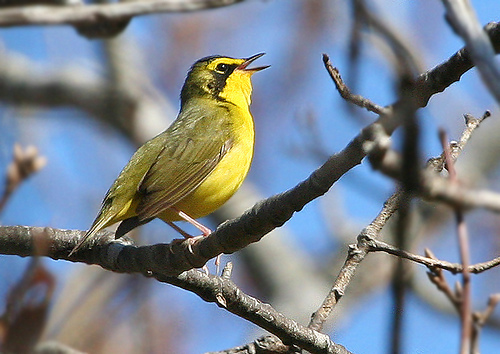
this colorful little yellow bird has a black crown, eye patch, and eyes. it also has a yellow throat and belly.
this is a yellow bird with gray wings and a black cheek patch.
the bird has a yellow body with a black cheek patch and a pointed beak.
this bird has a yellow throat, a yellow belly, and a yellow eyering
this is a yellow bird with a grey wing and a pointy black beak.
this bright colored bird has a bright yellow throat, breast and belly, a greenish yellow back and wings, and a black cheek patch.
this bird has wings that are gray and has a yellow bellythe bird has a yellow breast and belly and a green back.
this particular bird has a belly that is yellow with gray secondaries
this bird has wings that are green and has a yellow belly
Species: Kentucky Warbler